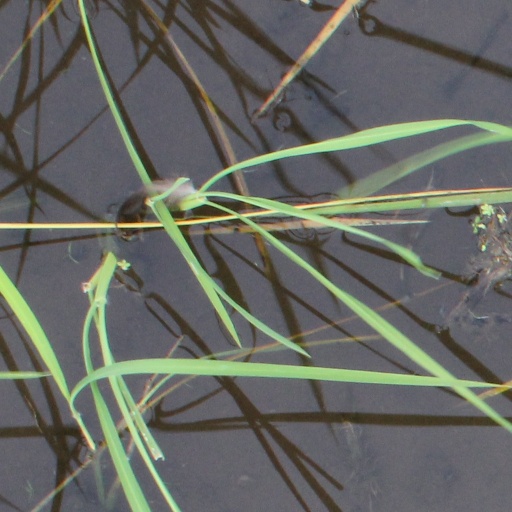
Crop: rice